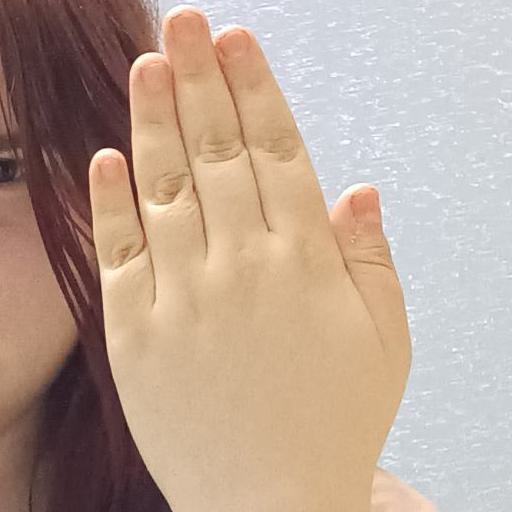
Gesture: stop_inverted